Maisy Gibson

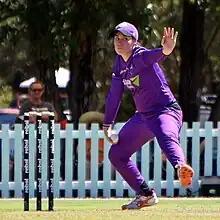
Gibson bowling for Hobart Hurricanes, 2019

Maisy Leigh Gibson is an Australian cricketer, who plays as a left-handed batter and right-arm leg break bowler for Tasmania and Melbourne Stars. She has previously played for Hobart Hurricanes and New South Wales.